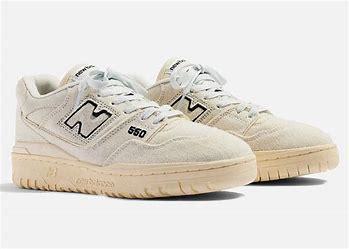
Brand: New
Model: Balance 550